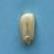
Maize quality: Good